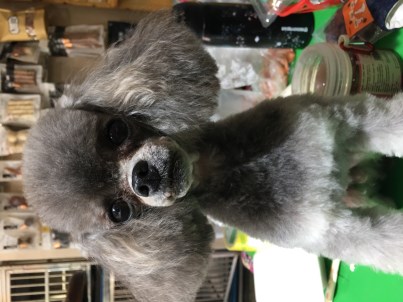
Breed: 2925-n000114-toy_poodle